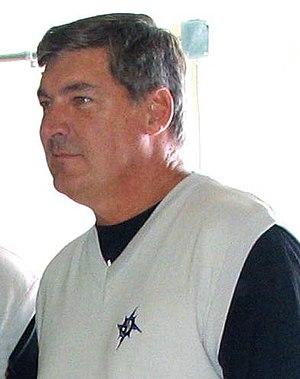
William J. Laimbeer Jr. est un ancien joueur de basket-ball en NBA, et entraîneur de la WNBA, la ligue nord-américaine de basket-ball féminin. Il était le joueur le plus détesté de toute la NBA.